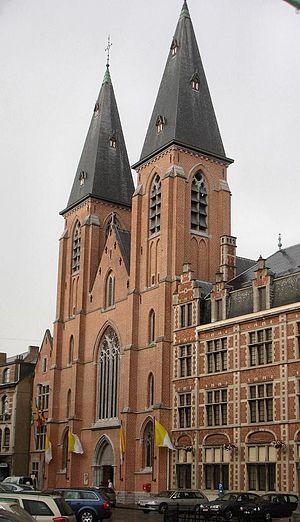
Cette page regroupe l'ensemble des monuments classés de la ville belge de Termonde.
L'abbaye des Saints-Pierre-et-Paul de Termonde est une abbaye toujours vivante située à Termonde, en Belgique, dans la province de Flandre-Orientale. Elle fut fondée en 1837 par Dom Veremundus D'Haens, moine bénédictin natif du lieu.